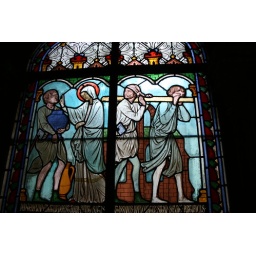
More stained glass windows in the Notre Dame Cathedral.